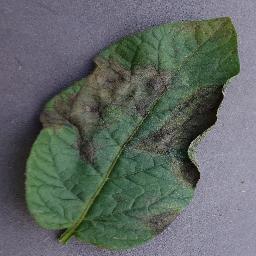
Label: Potato___Late_blight